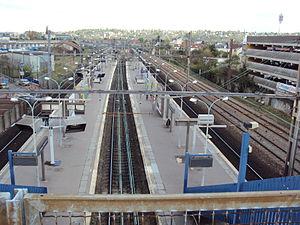
La Varenne Chennevières - Vue depuis le parking vers le Nord
La gare de La Varenne - Chennevières est une gare ferroviaire française de la commune de Saint-Maur-des-Fossés.